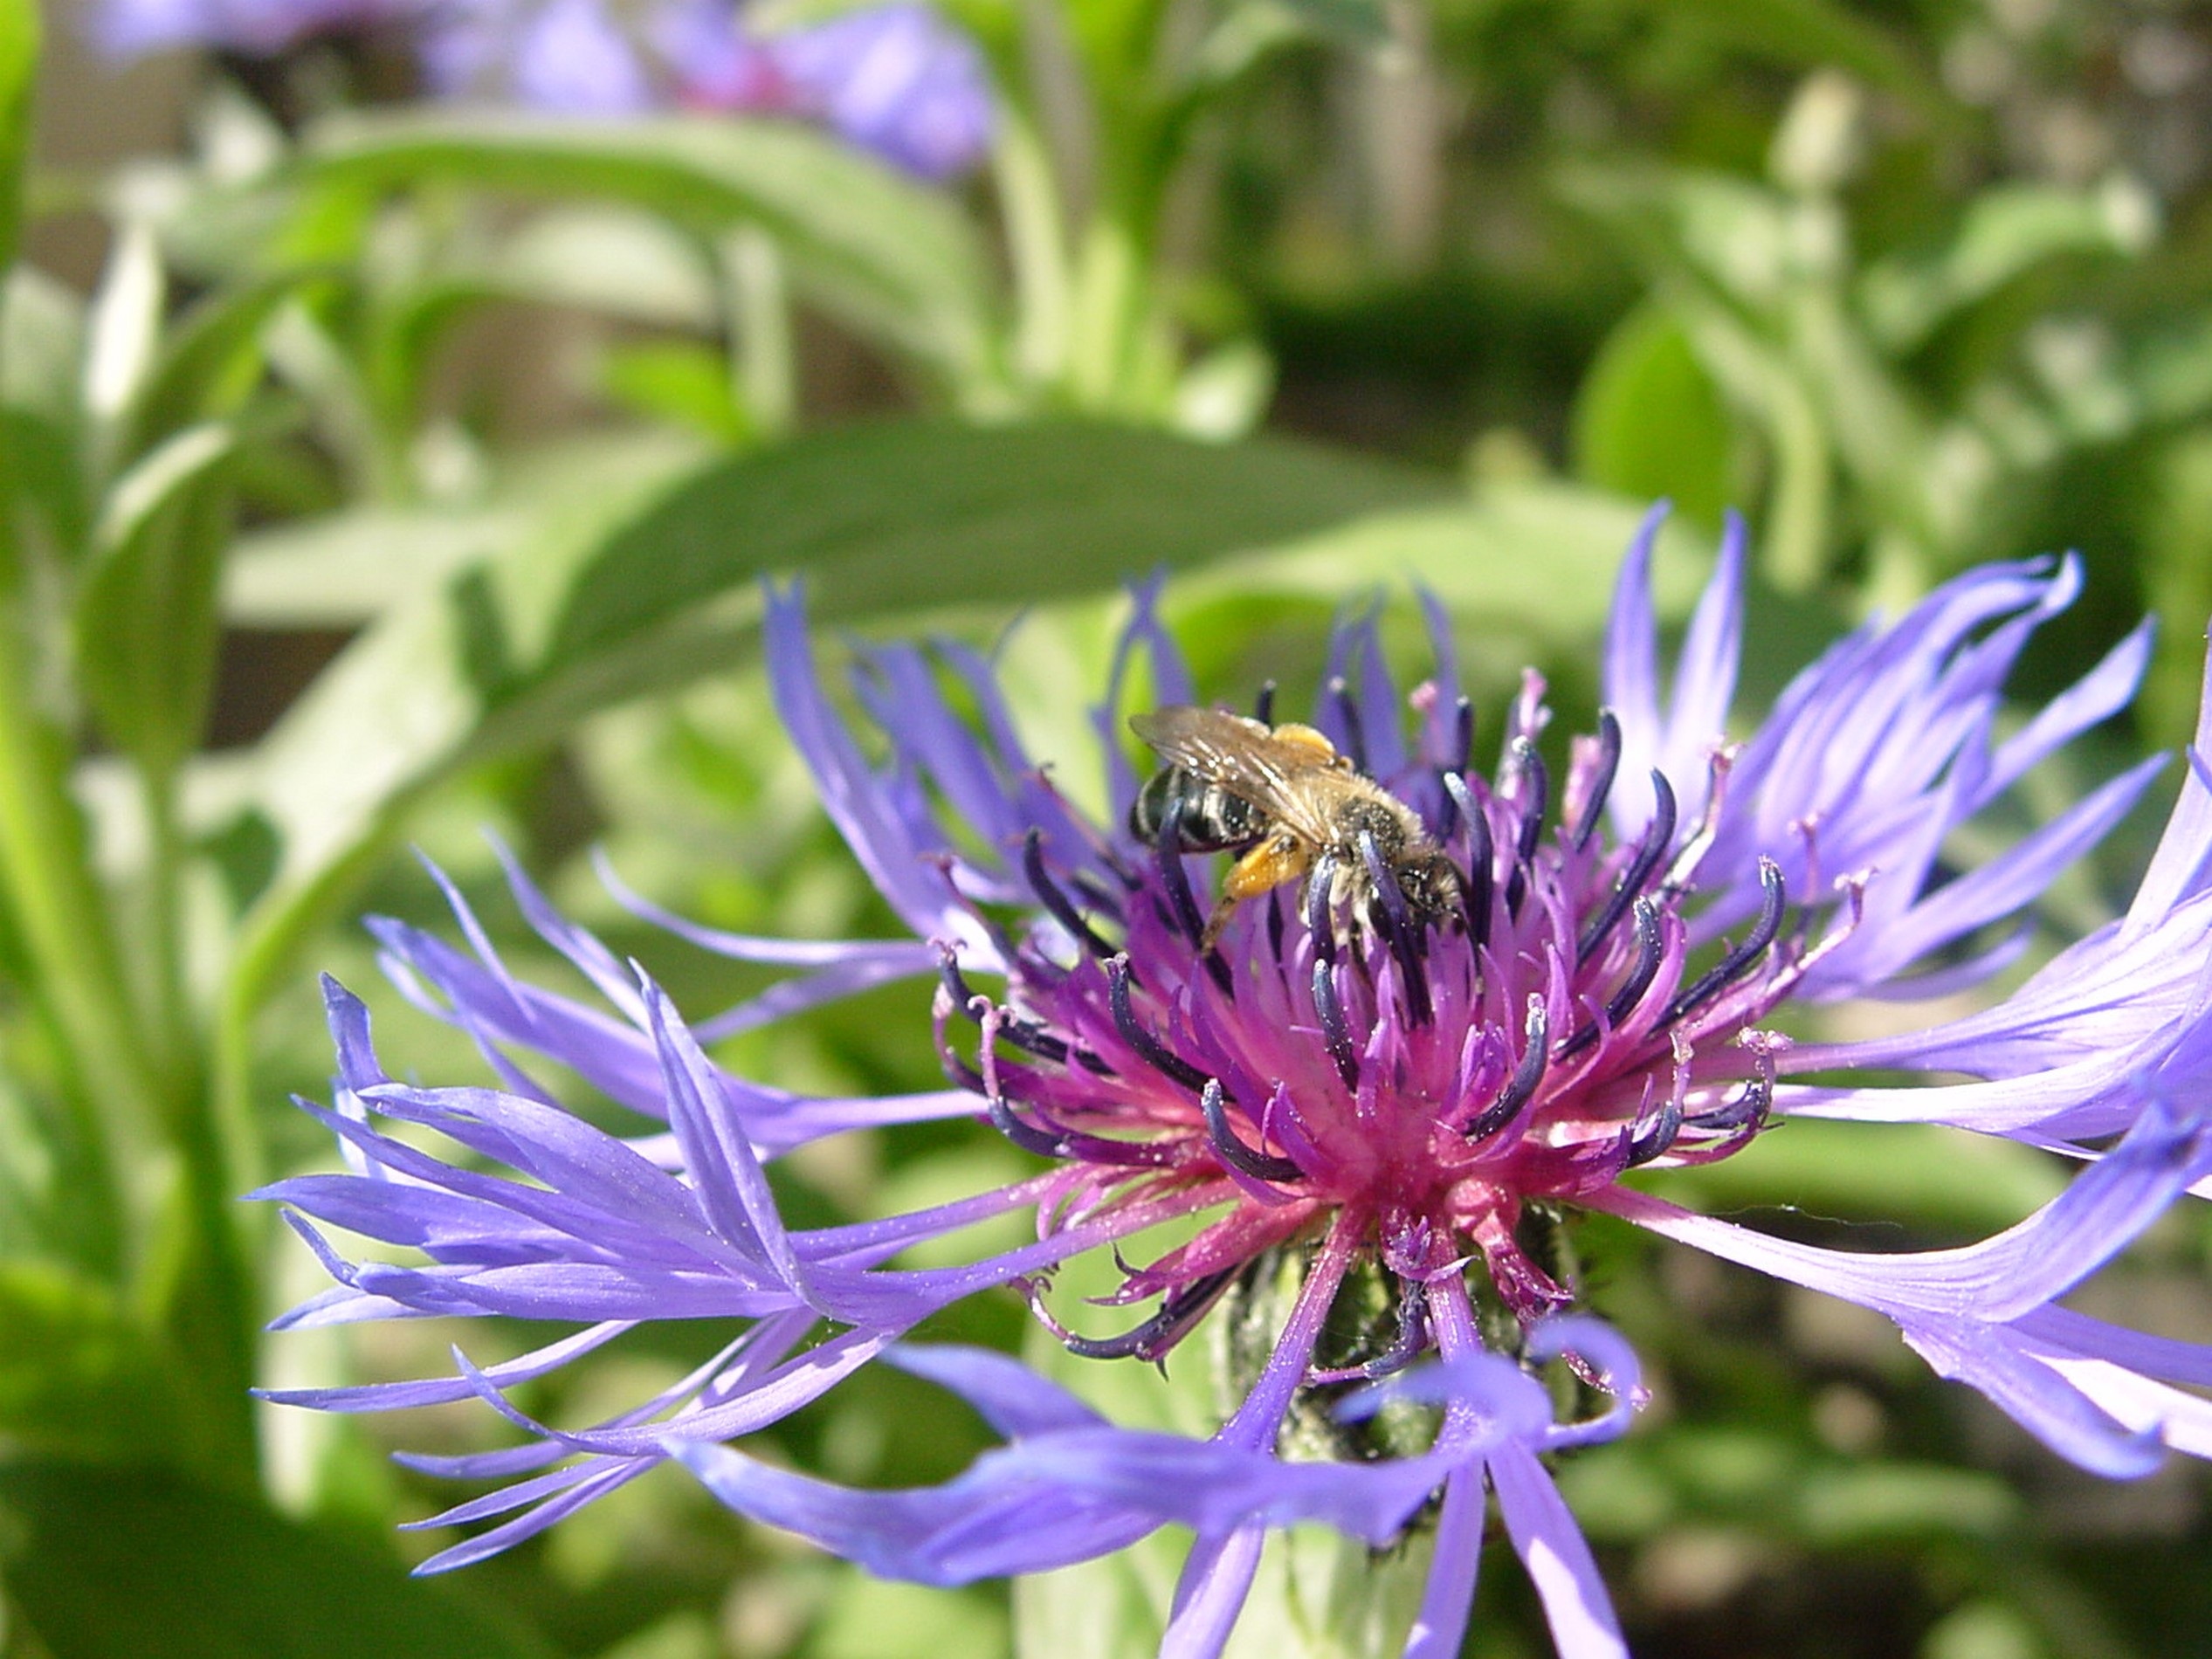
plant, meadow, flower, purple, spring, herb, produce, insect, botany, flora, invertebrate, wildflower, flowers, bee, thistle, nectar, knapweed, macro photography, flowering plant, honey bee, land plant, membrane winged insect, jasione montana